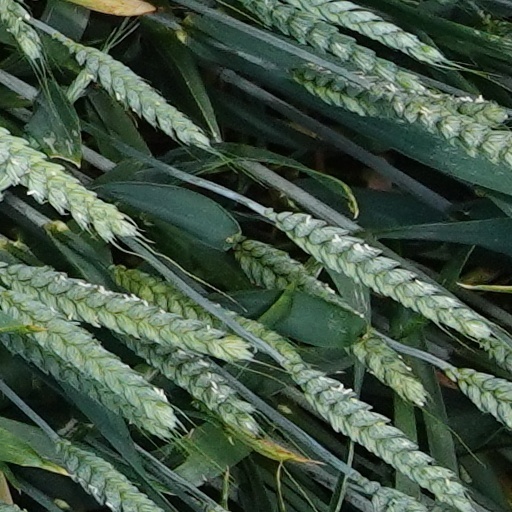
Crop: wheat